Martin Bourboulon

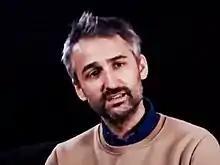
Bourboulon in 2020

Martin Bourboulon (born 27 June 1979) is a French film director and screenwriter. He directed the films "Daddy or Mommy" (2015), "Daddy or Mommy 2" (2016), "Eiffel" (2021), "" (2023) and "" (2023).